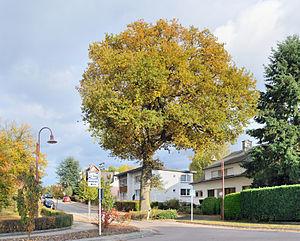
Luxembourg, Bridel: chêne rouvre classé arbre remarquable du Luxembourg.Lëtzebuergesch: Bemierkenswäert Eech um Briddel.
Bridel est une section de la commune luxembourgeoise de Kopstal située dans le canton de Capellen. Bridel à une population d'environ 2 400 habitants.
Le chêne remarquable de Bridel est un chêne rouvre situé à Bridel au n° 29 de la rue Nic-Goedert, aux abords de la place à laquelle il a donné son nom.